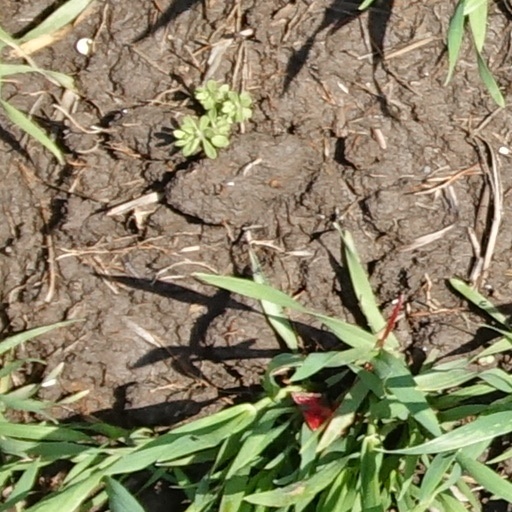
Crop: wheat